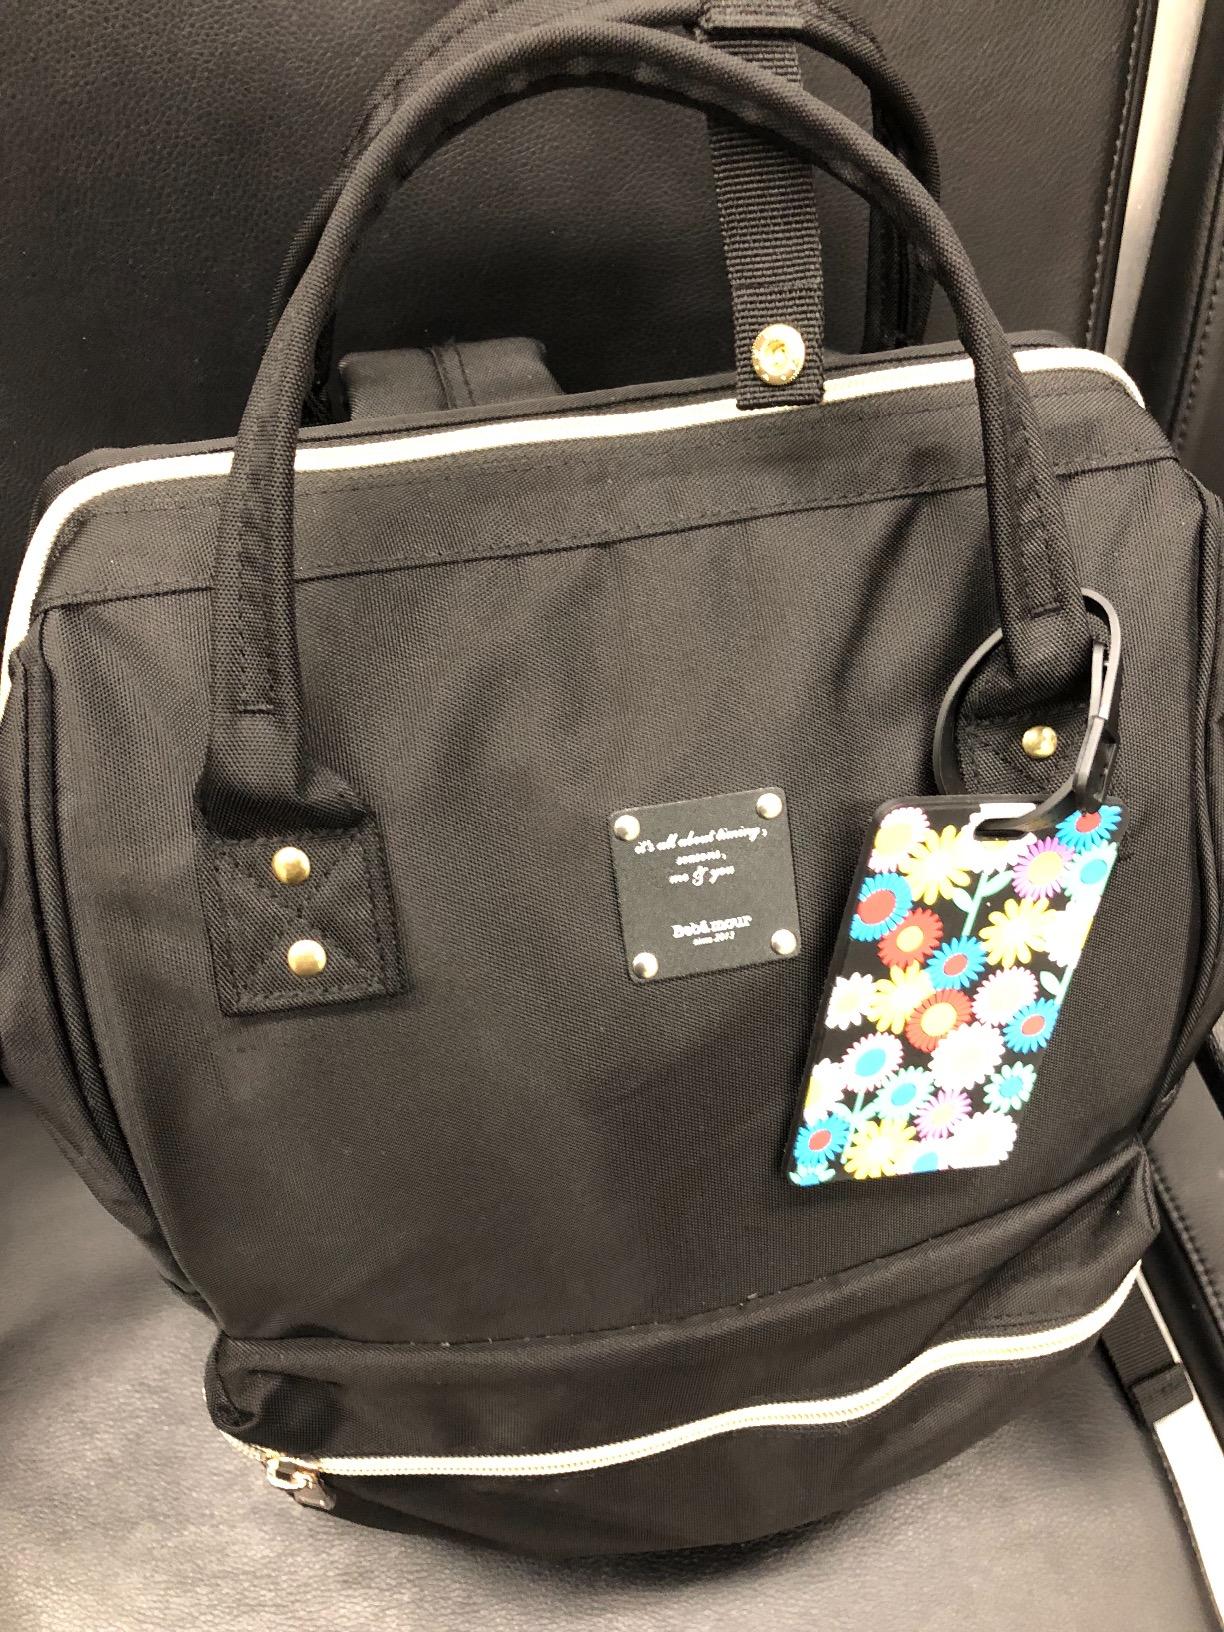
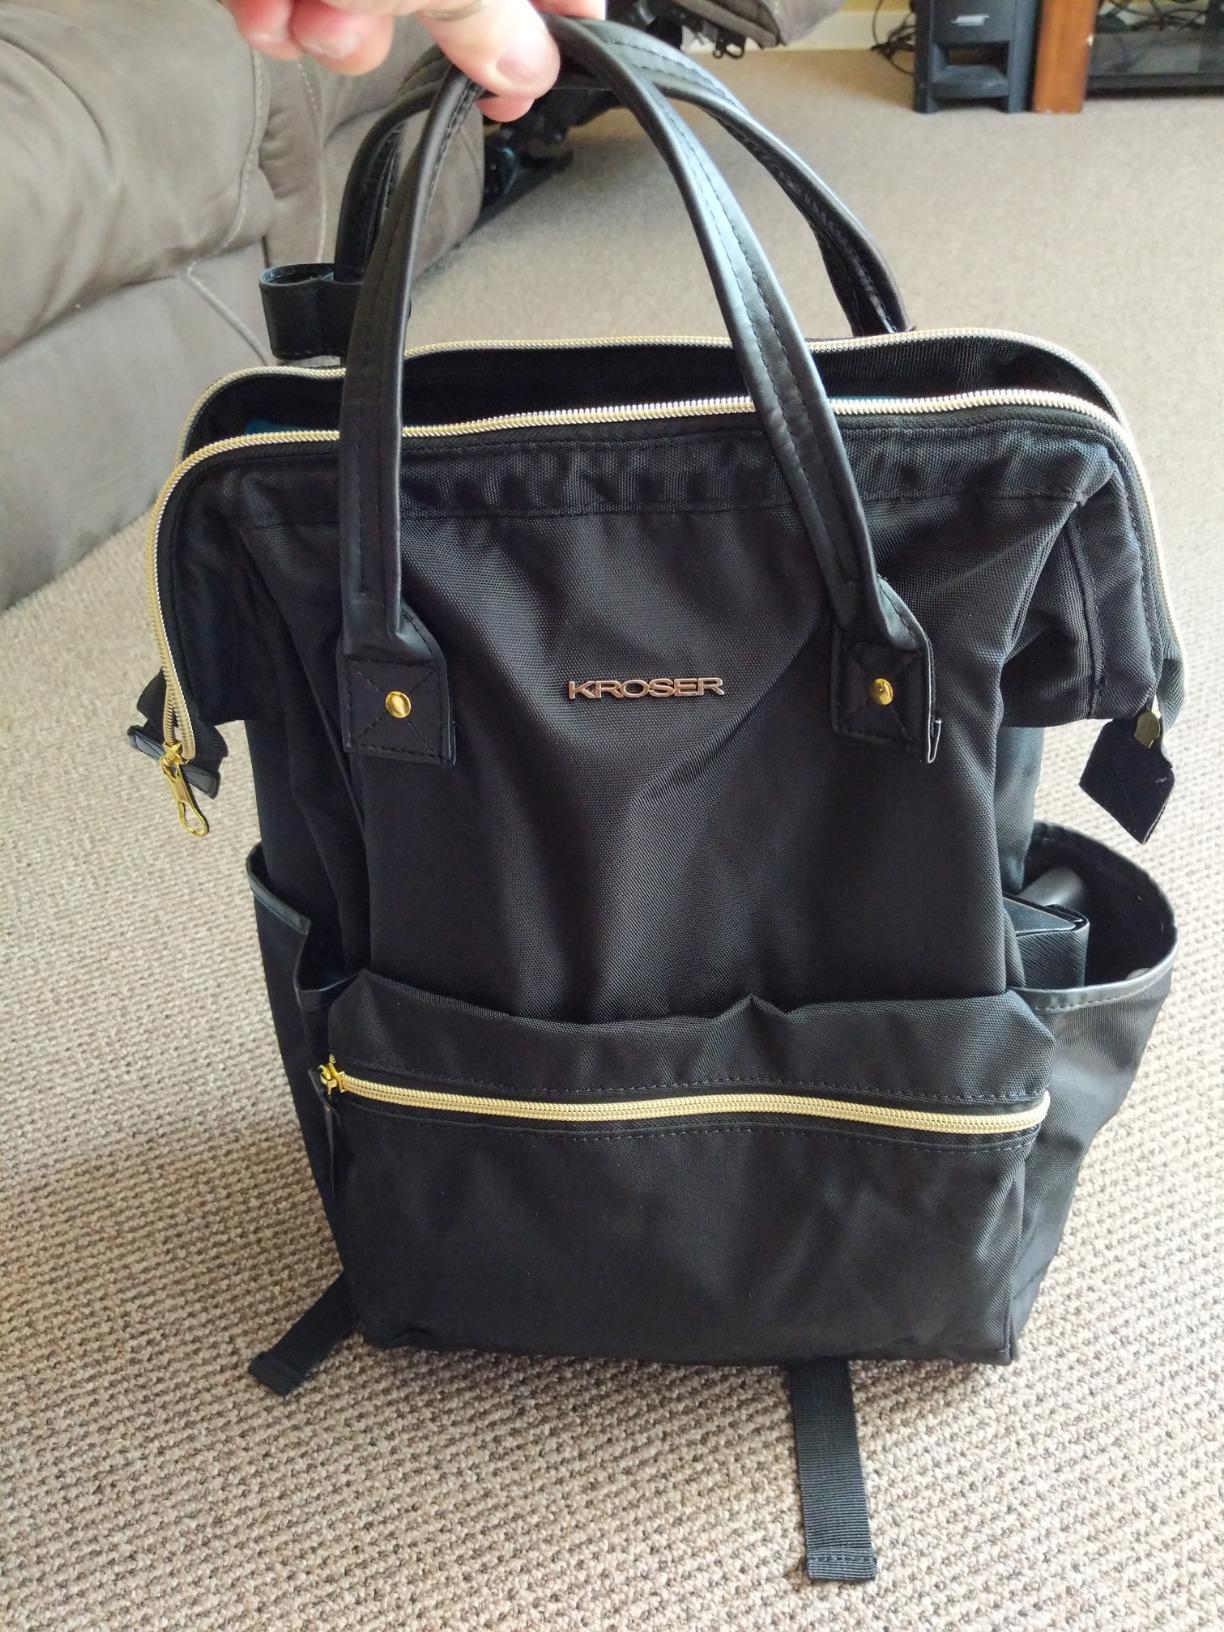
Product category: bag
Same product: no